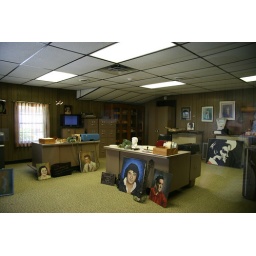
Elvis Presley's office and desk in Graceland